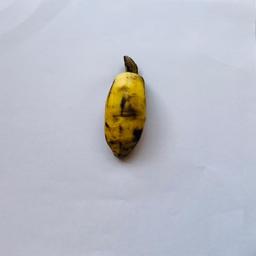
Banana variety: Sabri Kola